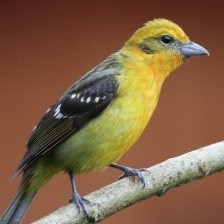
Species: FLAME TANAGER
Scientific name: PIRANGA BIDENTATA